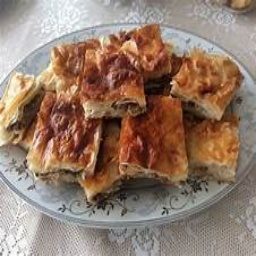
Label: borek_with_minced_meat